Temple of Olympian Zeus, Athens

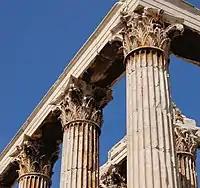
Corinthian columns detail

The work was abandoned when the tyranny was overthrown and Hippias was expelled in 510 BC. Only the platform and some elements of the columns had been completed by that point, and the temple remained in that state for 336 years. The temple was left unfinished during the years of Athenian democracy, apparently because the Greeks thought it was hubris to build on such a scale. In his treatise "Politics", Aristotle cited the temple as an example of how tyrannies engaged the populace in great works for the state (like a white elephant) and left them no time, energy or means to rebel.